Wayne County Athletic League

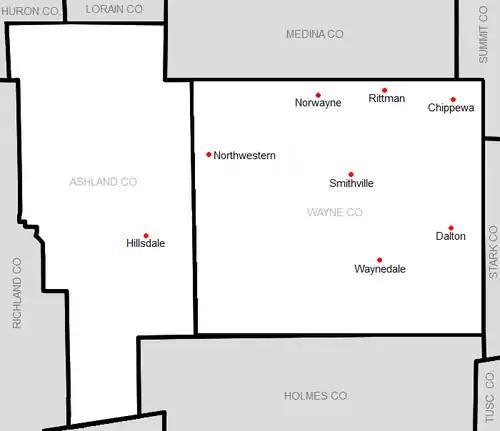
The member schools of the Wayne County Athletic League.

The Wayne County Athletic League is an OHSAA athletic conference whose eight members are from Wayne County and Ashland County, Ohio. The following are currently members: